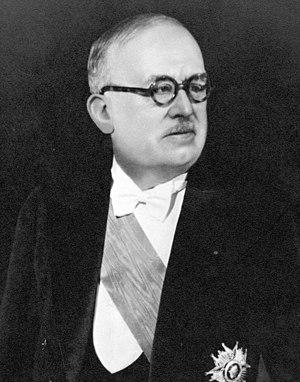
Portrait officiel du président de la République française (1947-1954) Vincent Auriol.
Vincent Auriol, né le 27 août 1884 à Revel et mort le 1ᵉʳ janvier 1966 à Paris, est un homme d'État français. Il est président de la République du 16 janvier 1947 au 16 janvier 1954.
Les marques des présidents de la République sont les pavillons en mer et les fanions de voiture des présidents de la République française.